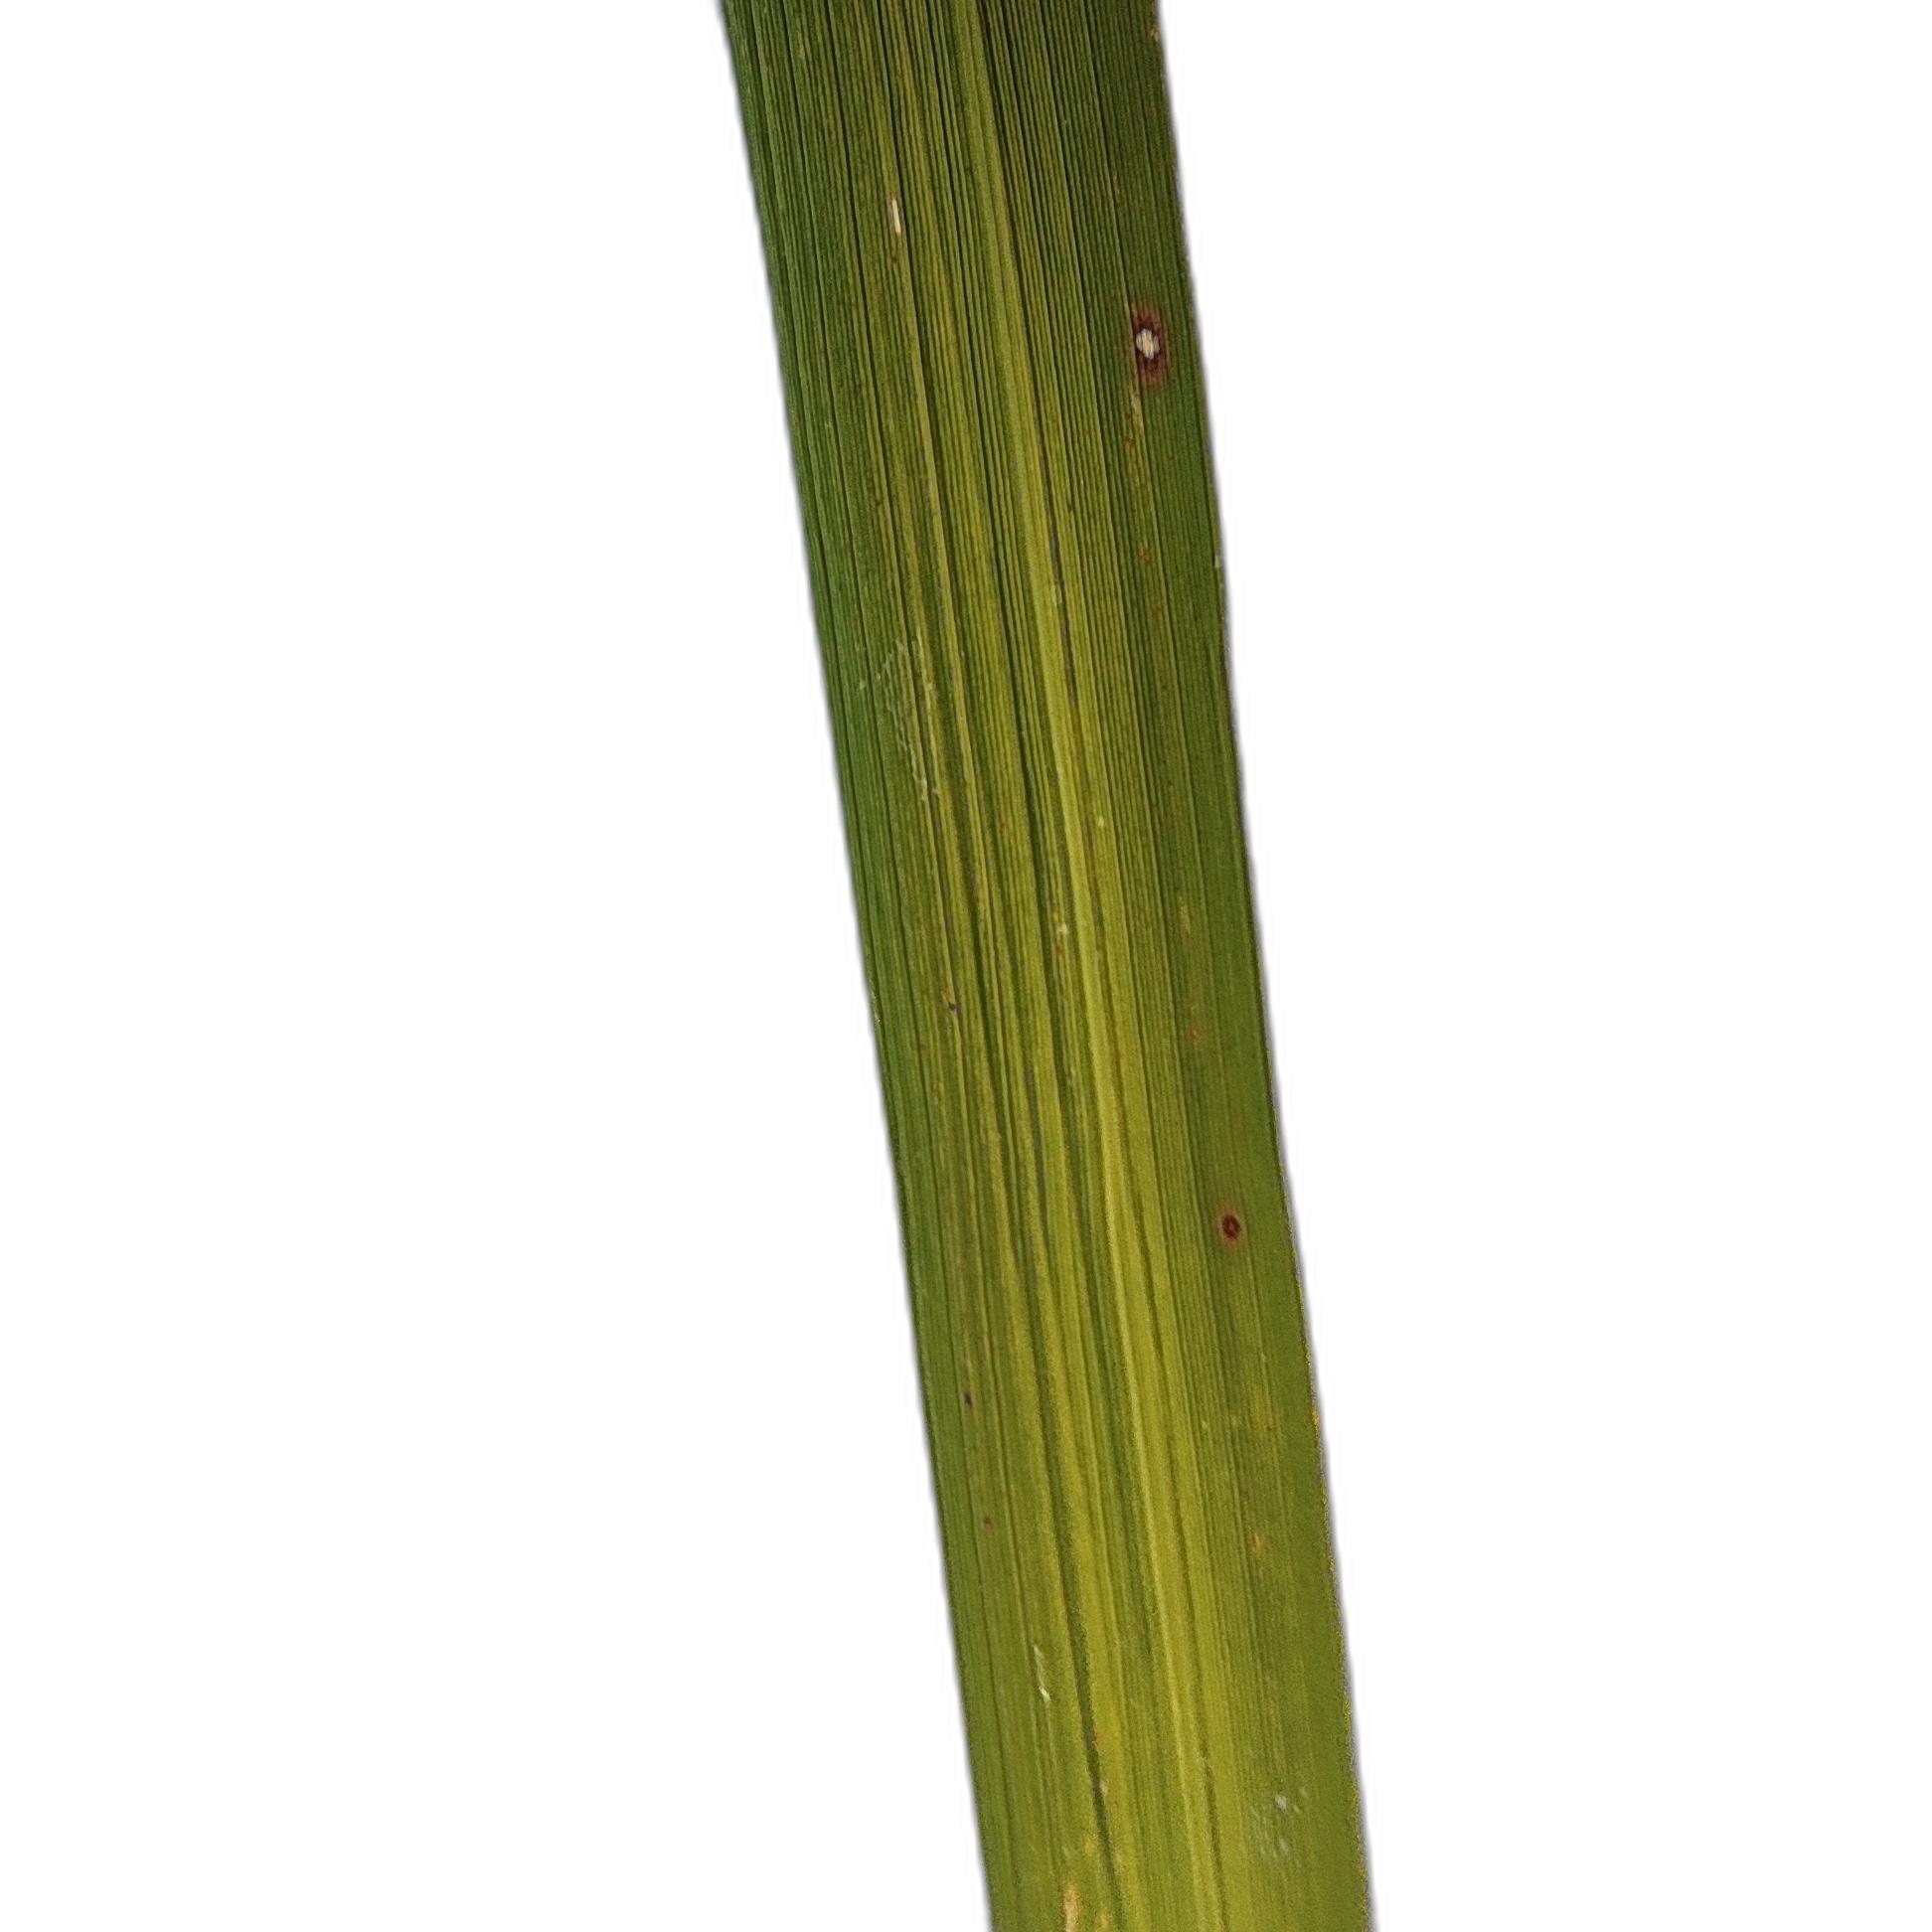
Label: Rice Tungro